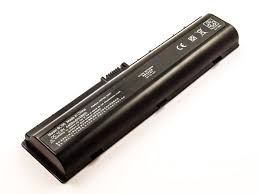
Waste category: battery